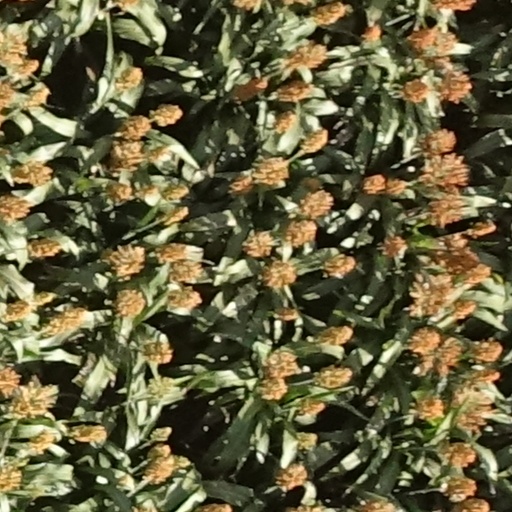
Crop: sorghum